Nankō Port Town Line

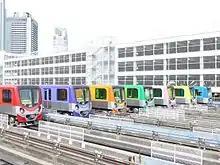
The fleet of seven trains in March 2017

A fleet of four-car 200 series trainsets was introduced between 2016 and March 2017, all finished in different colour liveries. The first set, 01, entered revenue service on 29 June 2016, followed by the second set, 02, in October 2016.